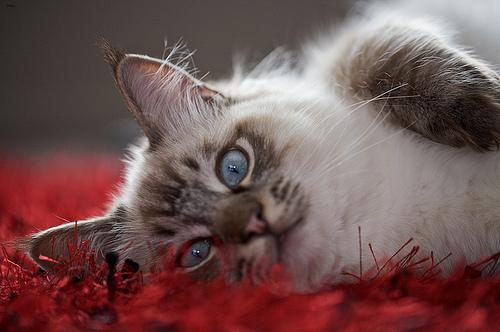
Breed: Ragdoll